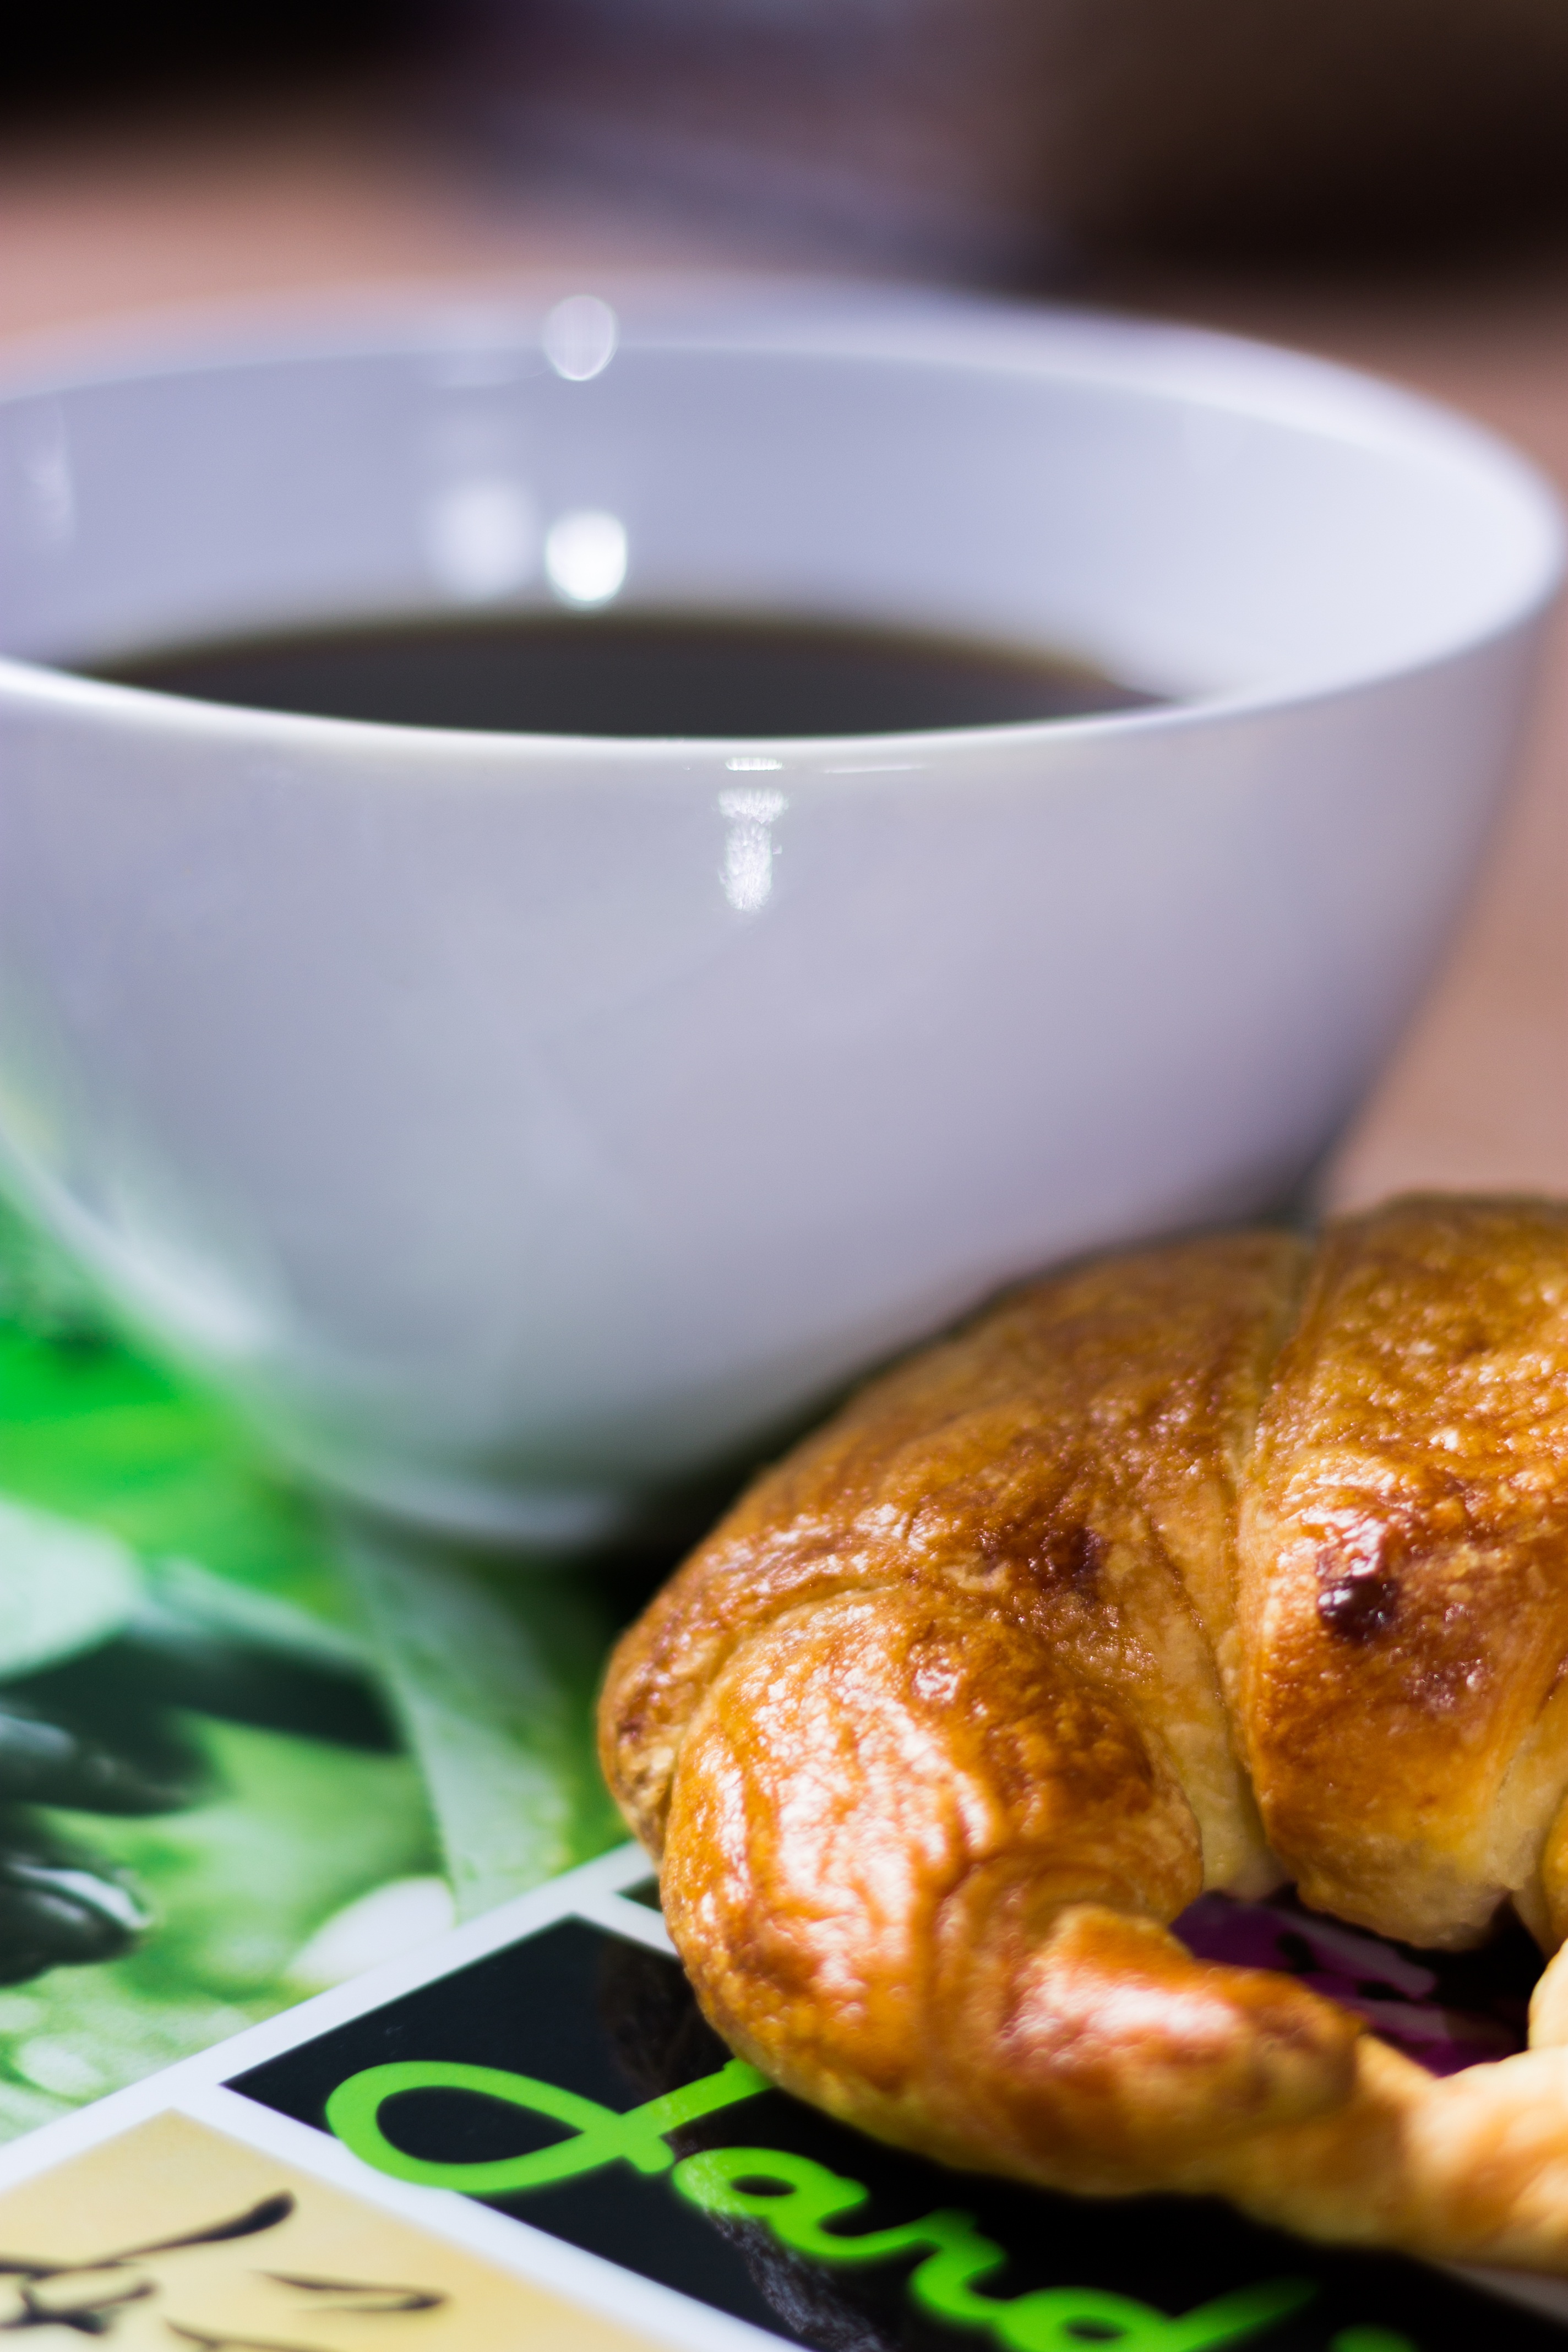
coffee, dish, meal, food, produce, breakfast, baking, dessert, cuisine, bakery, crescent, coffee break, small lunch